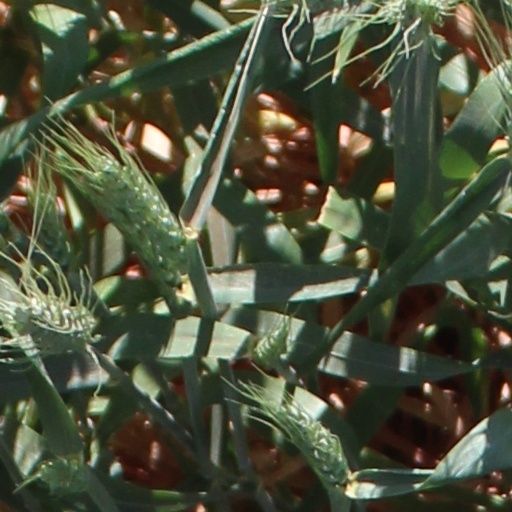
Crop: wheat